Granville Roland Fortescue

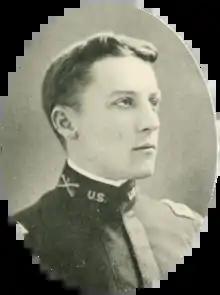
G. Roland Fortescue

Granville Roland Fortescue (October 12, 1875 – April 21, 1952) was an American soldier, a Rough Rider serving with his cousin, Colonel Theodore Roosevelt in Cuba, a presidential aide in the first Roosevelt administration and later, a journalist and war correspondent for the London "Standard" during the Rif War in 1920 Spanish Morocco. He wrote for the London "Daily Telegraph" during World War I and during the Spanish Civil War.